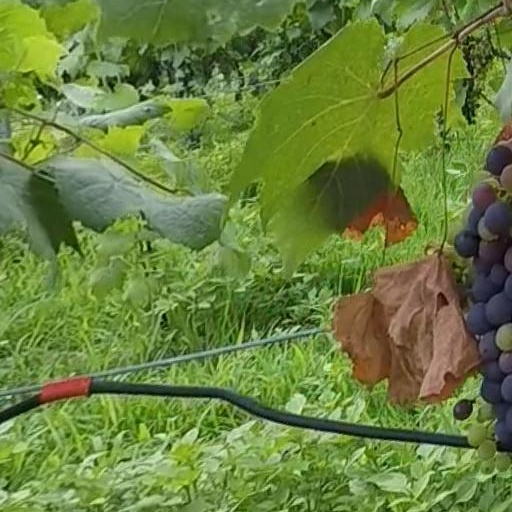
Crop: grape